History of wound care

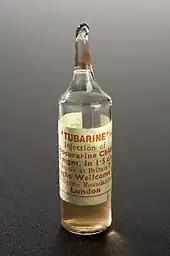
A glass container containing tubocurarine chloride. Tubocurarine was used in ancient times as a poison, but was used in the 20th century as a muscle relaxant.

Over time, different civilizations began to create their own herbal medicinal treatments for wounds depending on the trees, shrubs, or any other type of plants located in their environment. These herbal treatments became the oldest form of wound therapy. It is logically assumed that this may not have been a very safe way of treating humans with wounds due to overdosing or choosing the wrong plants to treat a person until the right one was found. Nevertheless, most of the ancient people who were given the duty of healers through the usage of herbs were well accustomed with which plants from their local flora could be used to help the injured. This knowledge was learned and passed down after healers repeatedly used an herbal remedy for a specific wound with the belief that it promoted healing.